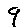
Label: 9